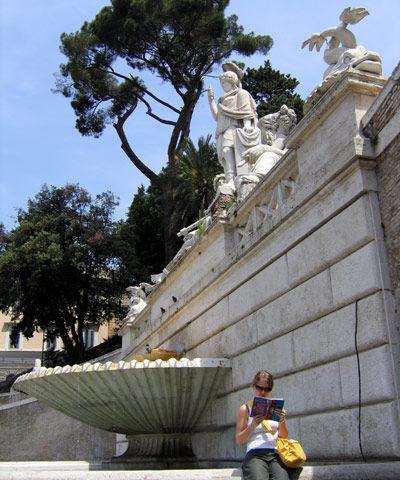
Weather: sun or clear